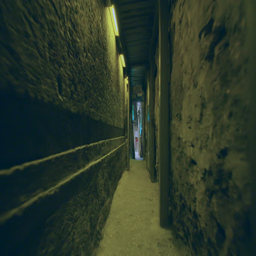
the tunnels in old city